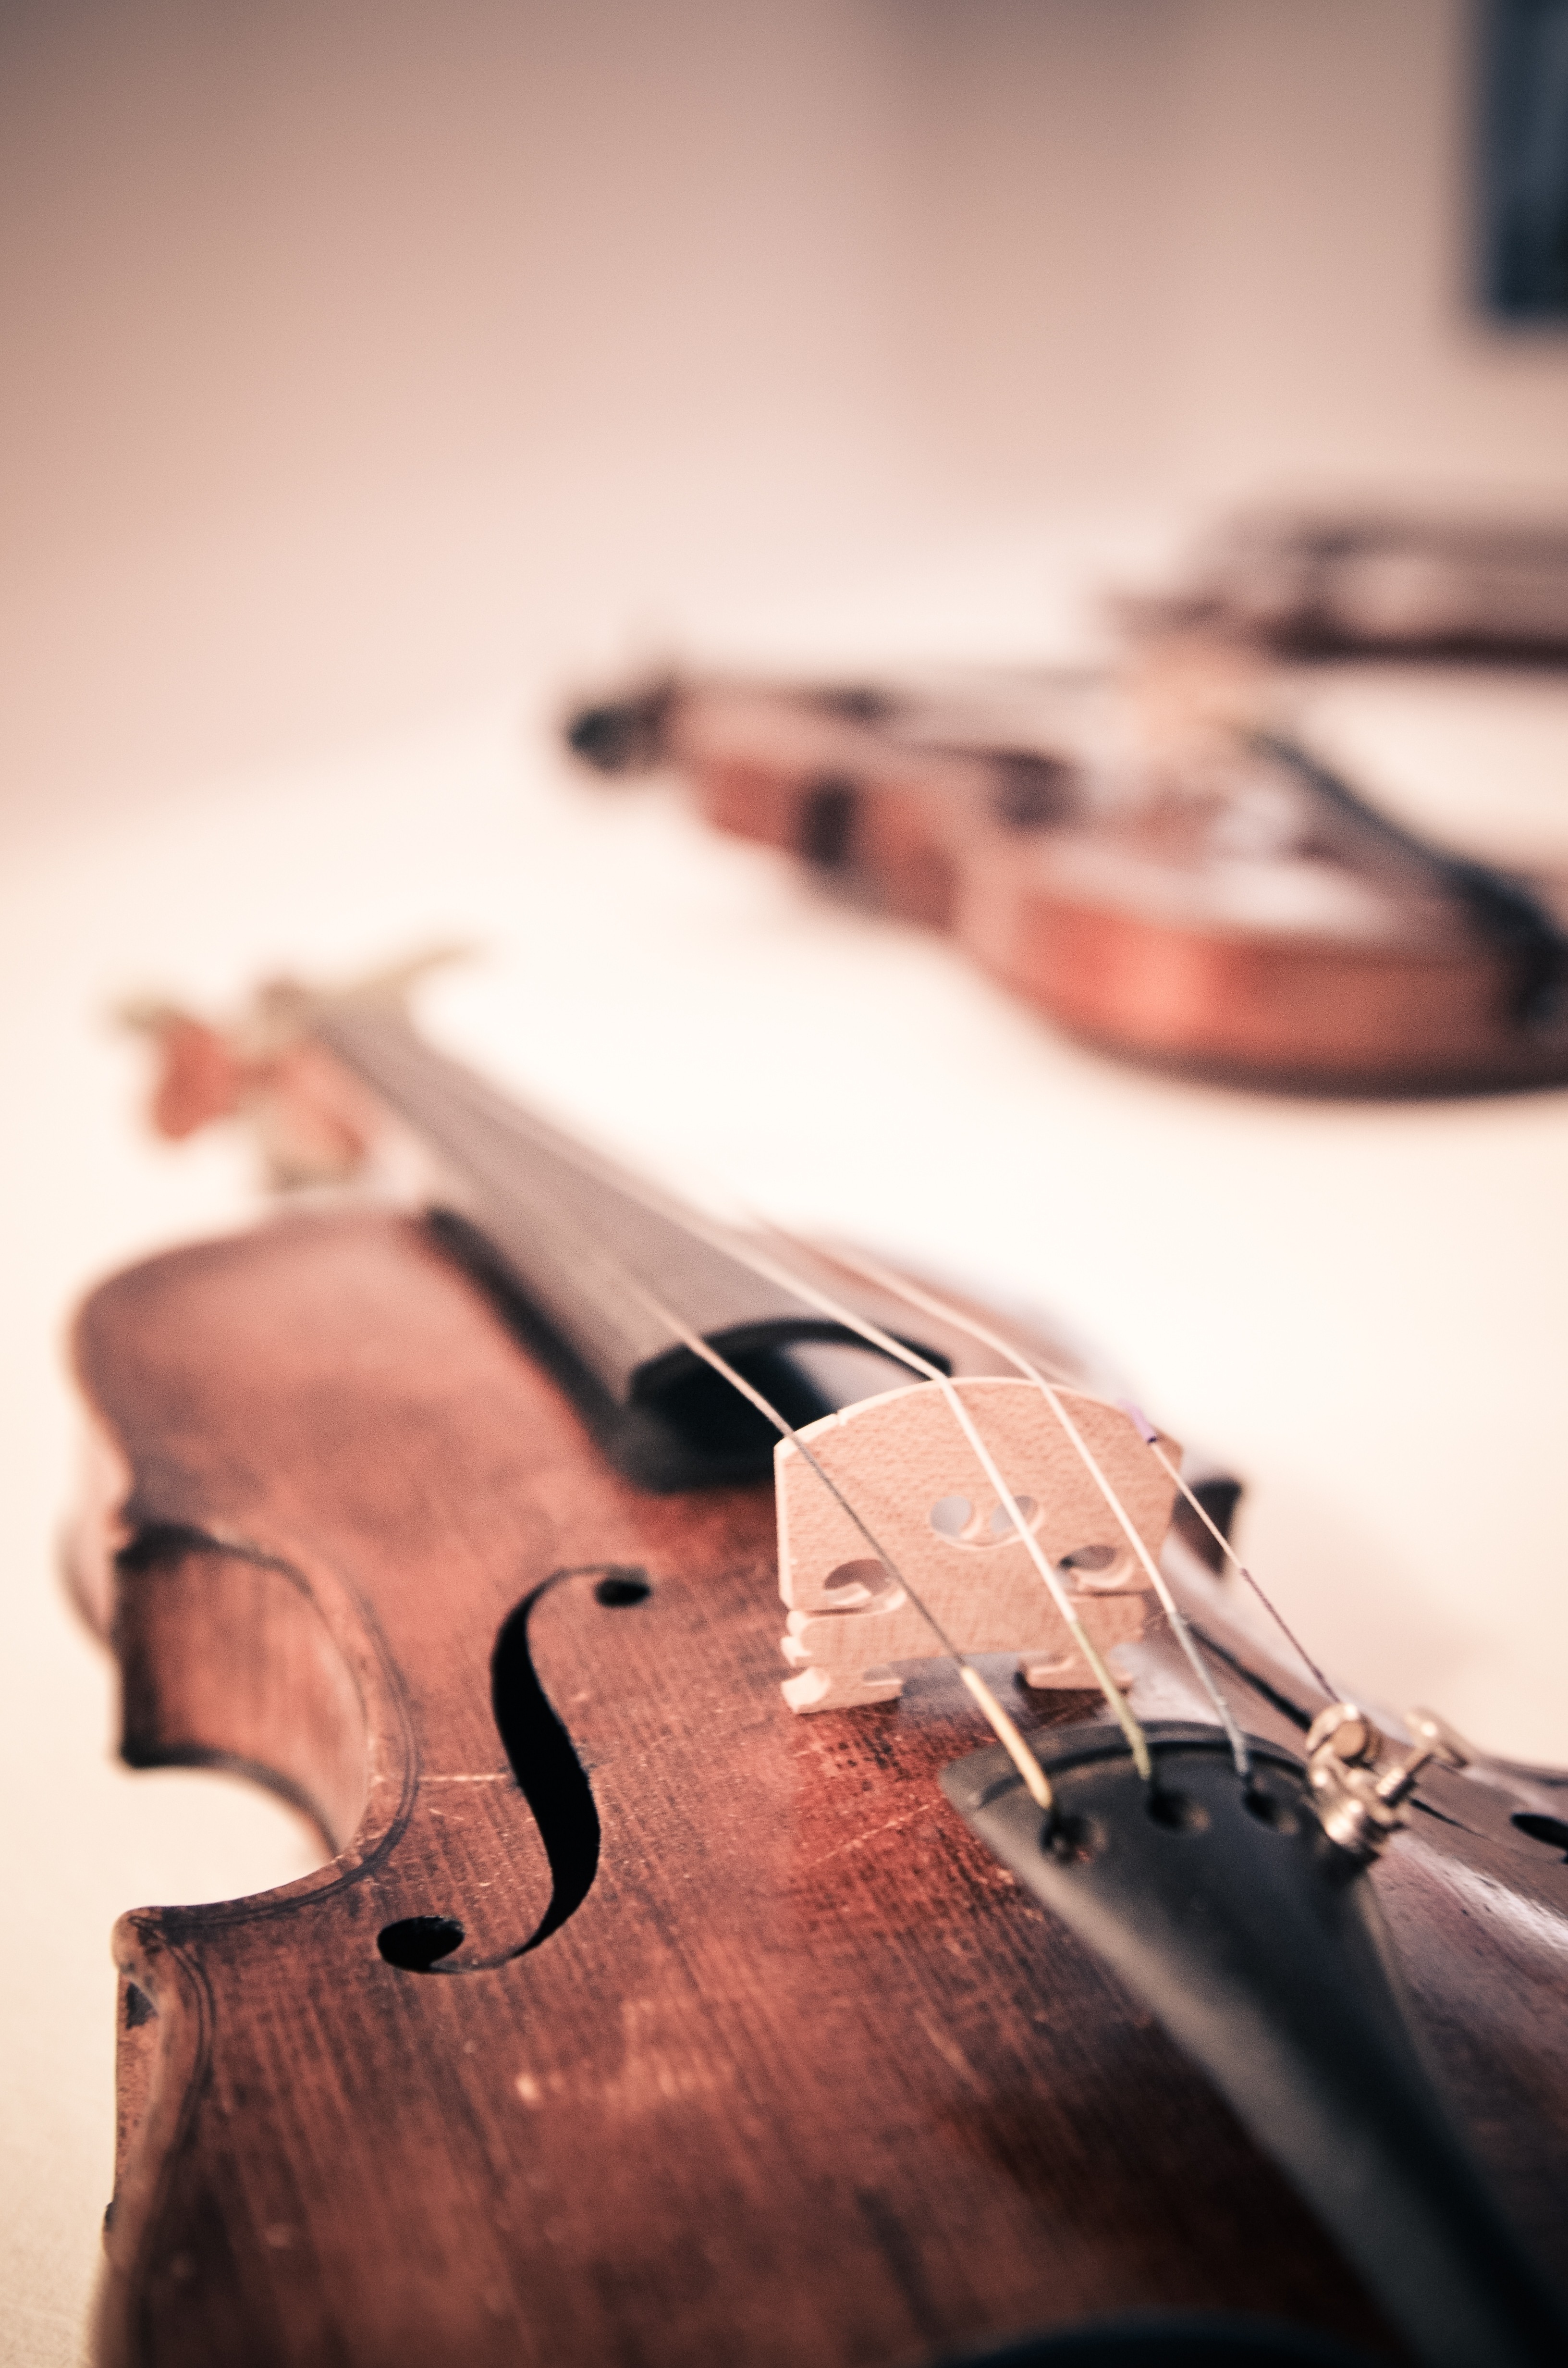
music, photography, guitar, acoustic guitar, macro, musical instrument, close up, violin, cello, bass guitar, classical music, string instrument, bowed string instrument, violin family, plucked string instruments